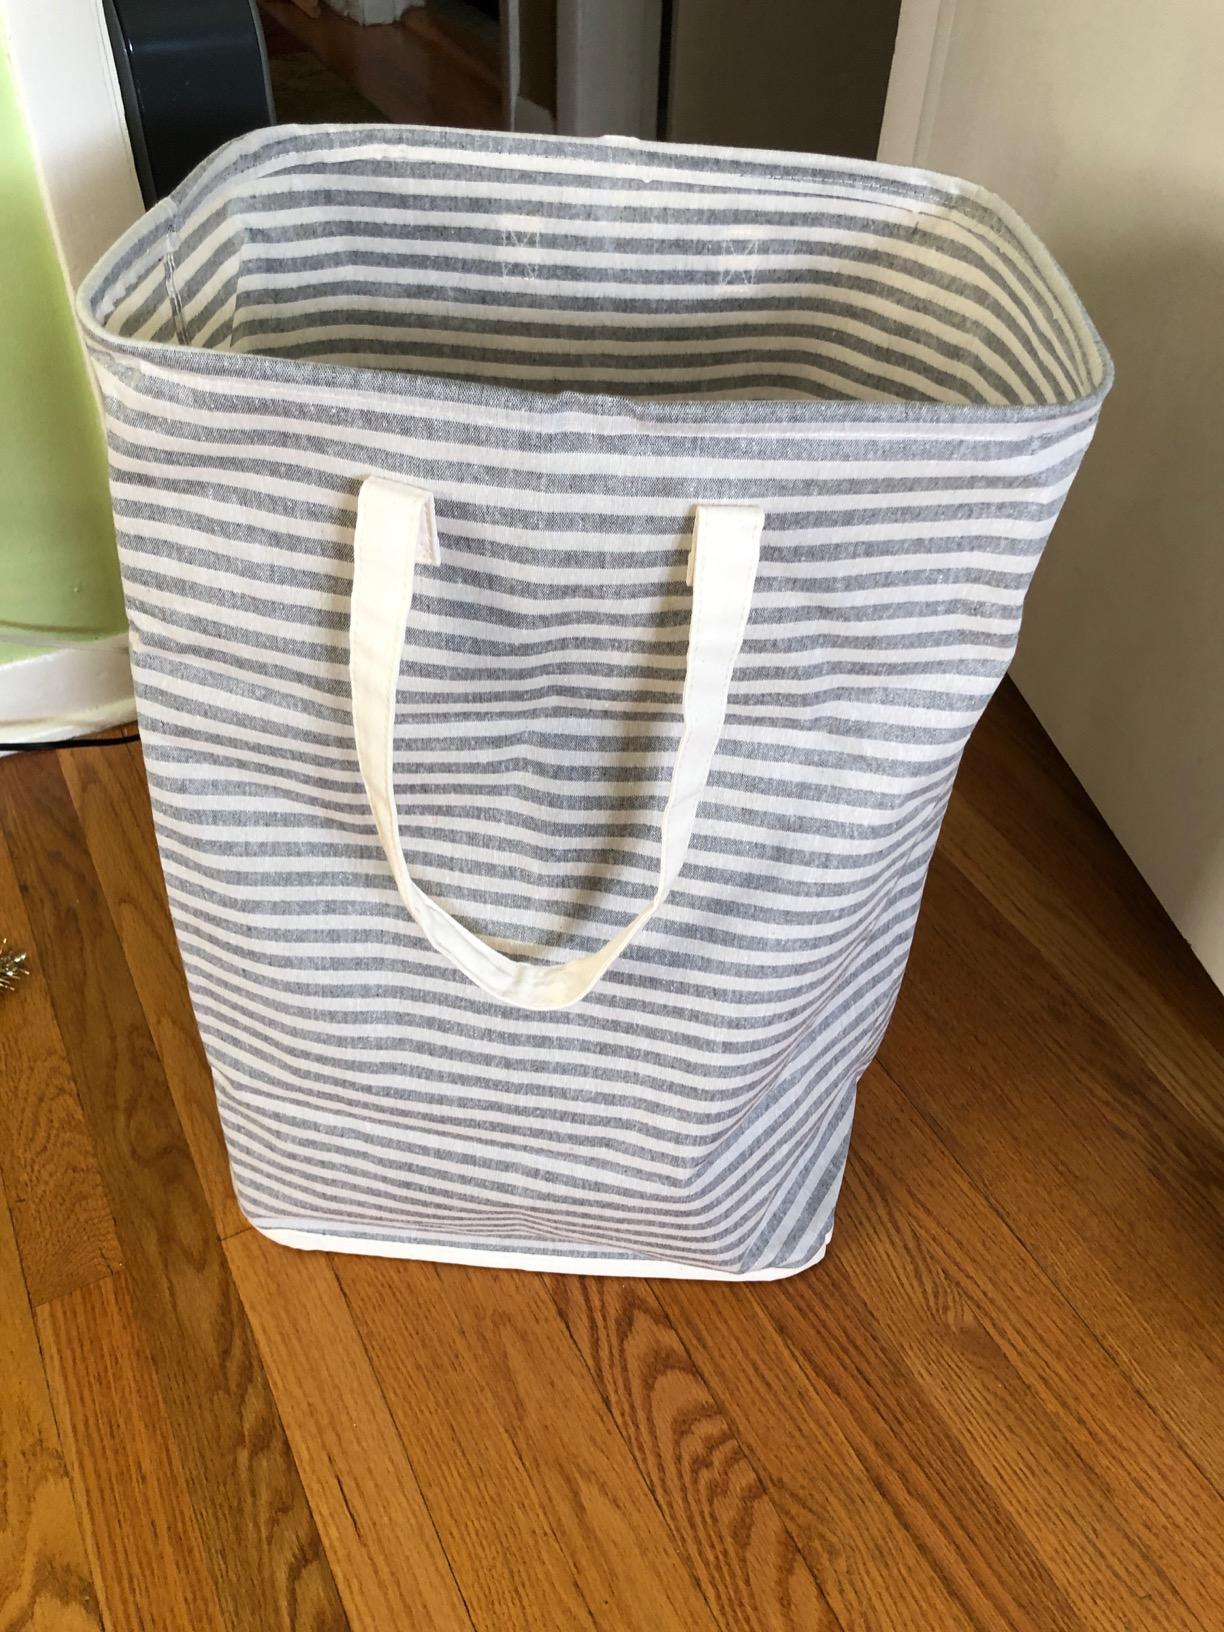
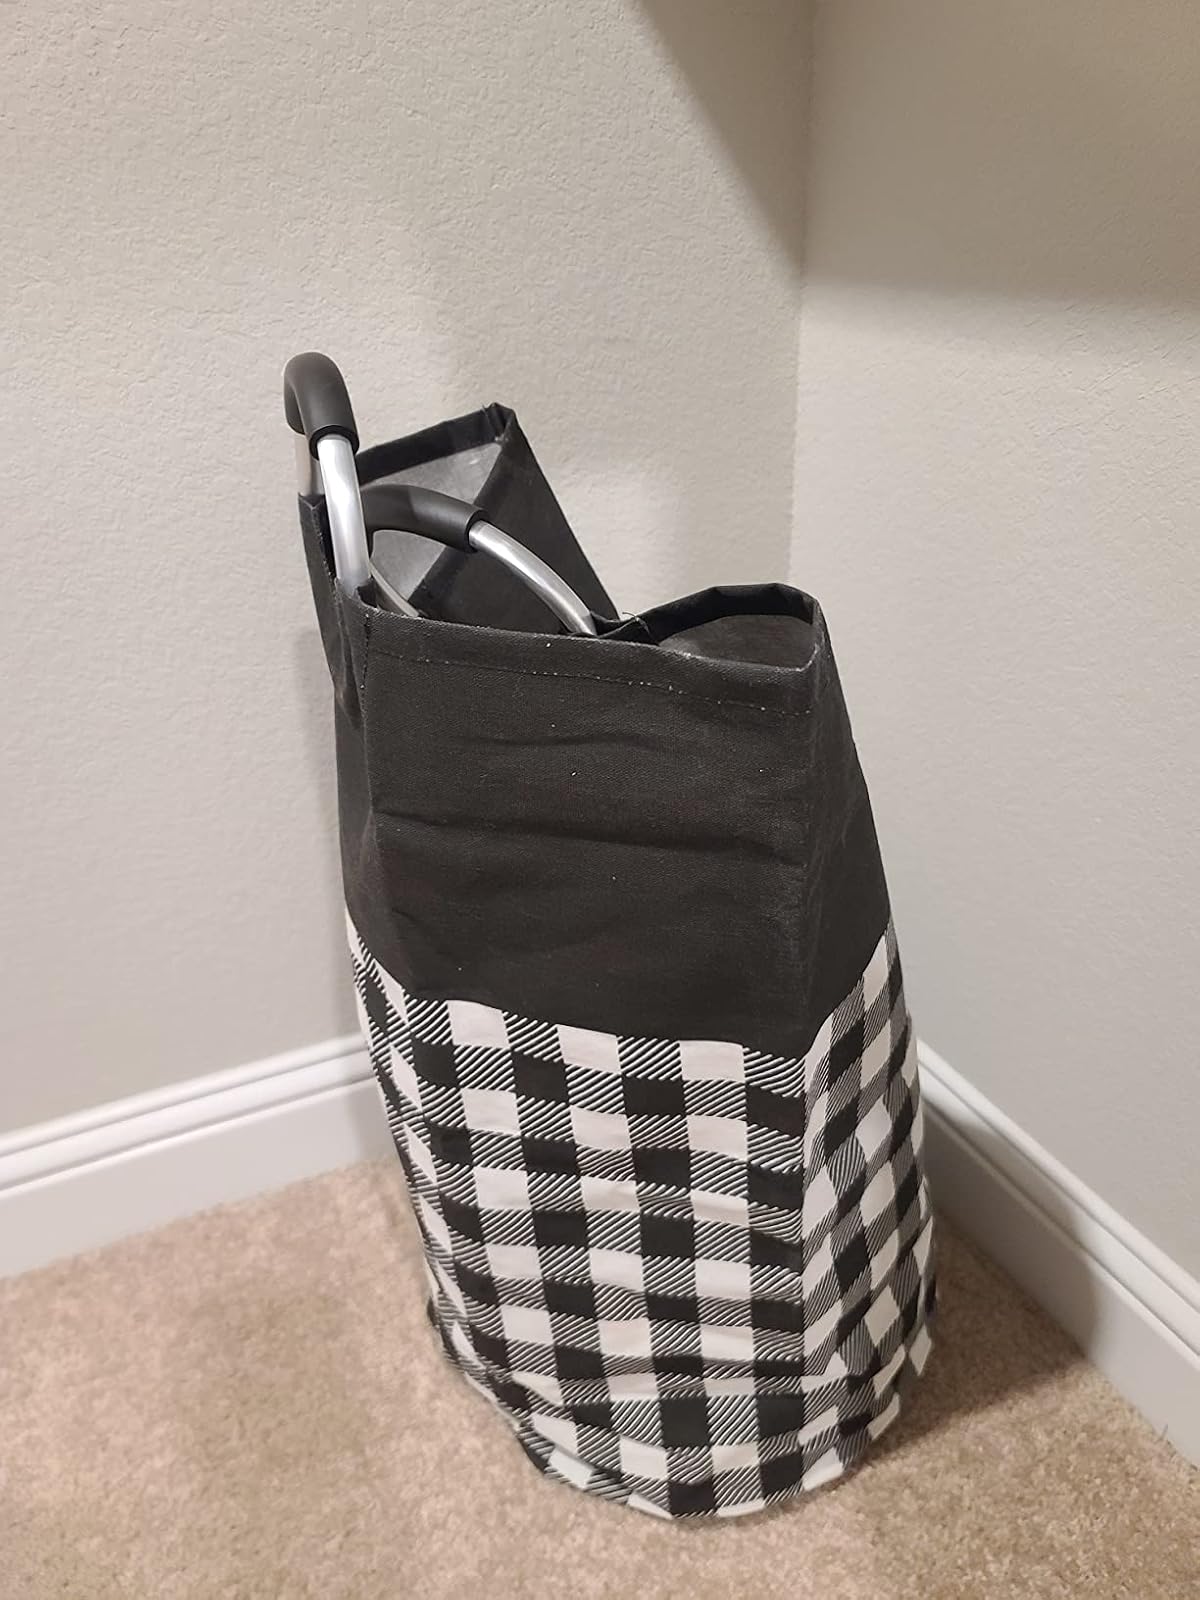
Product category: items_hamper
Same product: no